Ukrainian Radio

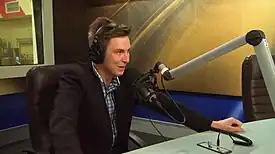
Dmitry Khorkin, Head of Ukrainian Radio since 2017

Since June 2017, the Directorate of Ukrainian Radio is headed by Dmytro Khorkin.